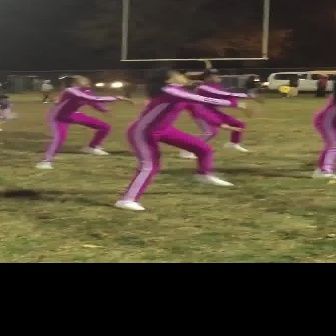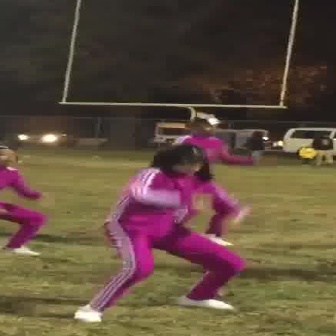
  Please identify the target specified by the bounding box [111,68,254,211] in the first image and locate it in the second image. Return the coordinates in [x_min,y_min,x_max,y_max] format.
Answer: [65,141,248,323]